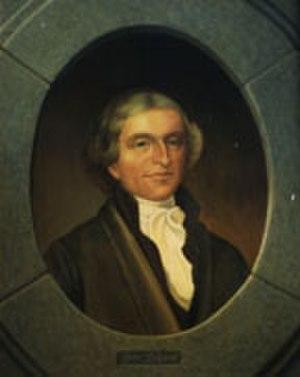
John Ledyard était un explorateur américain, né à Groton dans le Connecticut, fils aîné de John et Abigail Ledyard et neveu du colonel de l'Armée continentale William Ledyard.